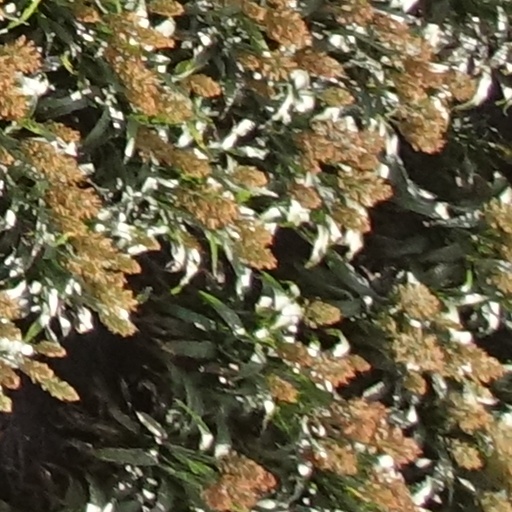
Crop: sorghum